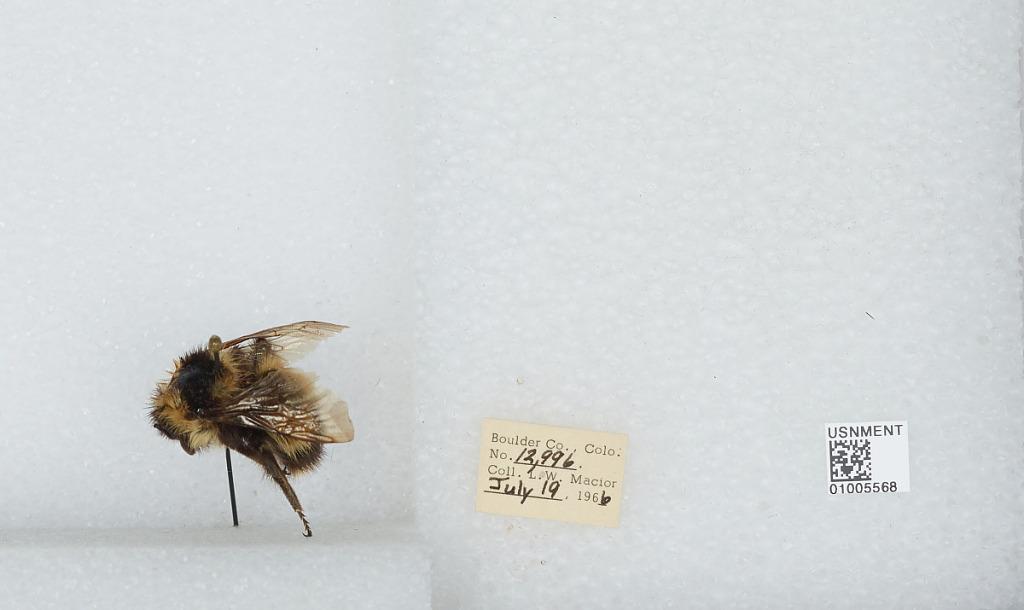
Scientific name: Bombus (Alpinobombus) balteatus Dahlbom
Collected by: L. Macior
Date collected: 1966-7-19
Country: United States
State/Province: Colorado
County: Boulder
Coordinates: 40.0275, -105.252